Effects of climate change on agriculture

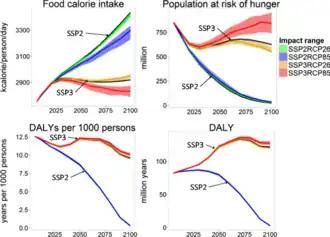
Projected changes in average food availability (represented as calorie consumption per capita), population at risk of hunger and disability-adjusted life years under two Shared Socioeconomic Pathways: the baseline, SSP2, and SSP3, scenario of high global rivalry and conflict. The red and the orange lines show projections for SSP3 assuming high and low intensity of future emissions and the associated climate change.

Studies have shown that when levels rise, soybean leaves are less nutritious; therefore plant-eating beetles have to eat more to get their required nutrients. In addition, soybeans are less capable of defending themselves against the predatory insects under high . The diminishes the plant's jasmonic acid production, an insect-killing poison that is excreted when the plant senses it is being attacked. Without this protection, beetles are able to eat the soybean leaves freely, resulting in a lower crop yield. This is not a problem unique to soybeans, and many plant species' defence mechanisms are impaired in a high environment.